George Price Hays

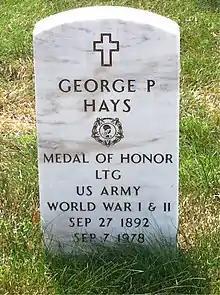
Grave at Arlington National Cemetery

In late November 1944, after returning to the U.S., Hays, promoted to temporary major general on January 3, 1945, assumed command of the 10th Mountain Division when its CG, Major General Lloyd E. Jones, fell ill. After training, the division arrived in Italy in January and fought throughout the spring offensive. On April 24, 1945, Colonel William Darby was assigned as Hays' Assistant Division Commander, but was killed in action six days later.